Intercolonial Railway

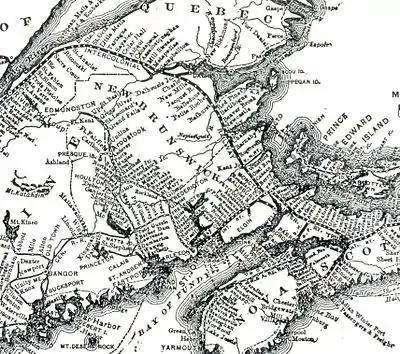
Intercolonial system map in 1877

In 1879, the ICR purchased the GTR line between Rivière-du-Loup and Levis, opposite from Quebec City. This line had been completed in 1860 by the GTR, and the ICR had had running rights on it since 1876.